Multiple Spanning Tree Protocol

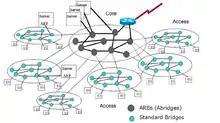
Two-layer network proposal for ABridges.

With the objective of enhancing the properties of Abridges protocol, a two-level hierarchical link layer infrastructure in which segmentation is performed at link layer is proposed. The core will be composed, primarily, by Abridges (Bridges using an implementation of AMSTP) and will oversee connecting the leaf access networks that are referred to as "access layer". Besides, each of this access networks, also called islands, will be a layer-two sub-network using STP connected to one or more Abridges.